Stanley Hotel, Nairobi

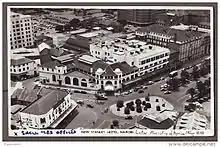
New Stanley Hotel (c. 1950)

Abraham Block's involvement with the Stanley Hotel had started not in 1947, but in 1903. One of Block's earliest business transactions in Nairobi was a deal with Mayence Bent involving having new mattresses sewn for the Victoria Hotel. Block had originally fled from his homeland of Lithuania to England to escape religious persecution. Seeing that living in London "was taking him nowhere", he soon followed his father, who had fled to South Africa, and later fought in the Second Boer War. Block, convinced that Kenya was a "New Zion" for Jews, travelled to Nairobi via the Post steamer "Feldmarschall" and overland by train. Soon after arriving, Block met Mayence, who informed him of her need for mattresses. He hired R. A. de Souza to sew covers, hired labourers who were loitering around Tommy Wood's general store to stuff them with residual grass which had been previously cut for railroad clearing, and, when stronger needles were needed to sew the heavy cloth, constructed them from bicycle spokes.